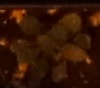
Label: Horseweed